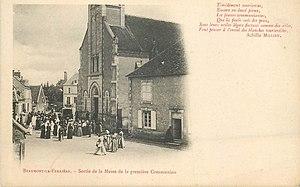
L'église Saint-Léger de Beaumont-la-Ferrière, vers 1905. Sortie de la première communion.
Beaumont-la-Ferrière est une commune française rurale, située dans le département de la Nièvre en région Bourgogne-Franche-Comté.